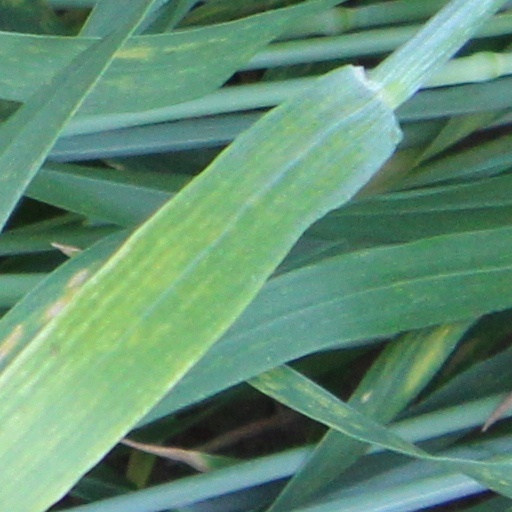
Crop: wheat